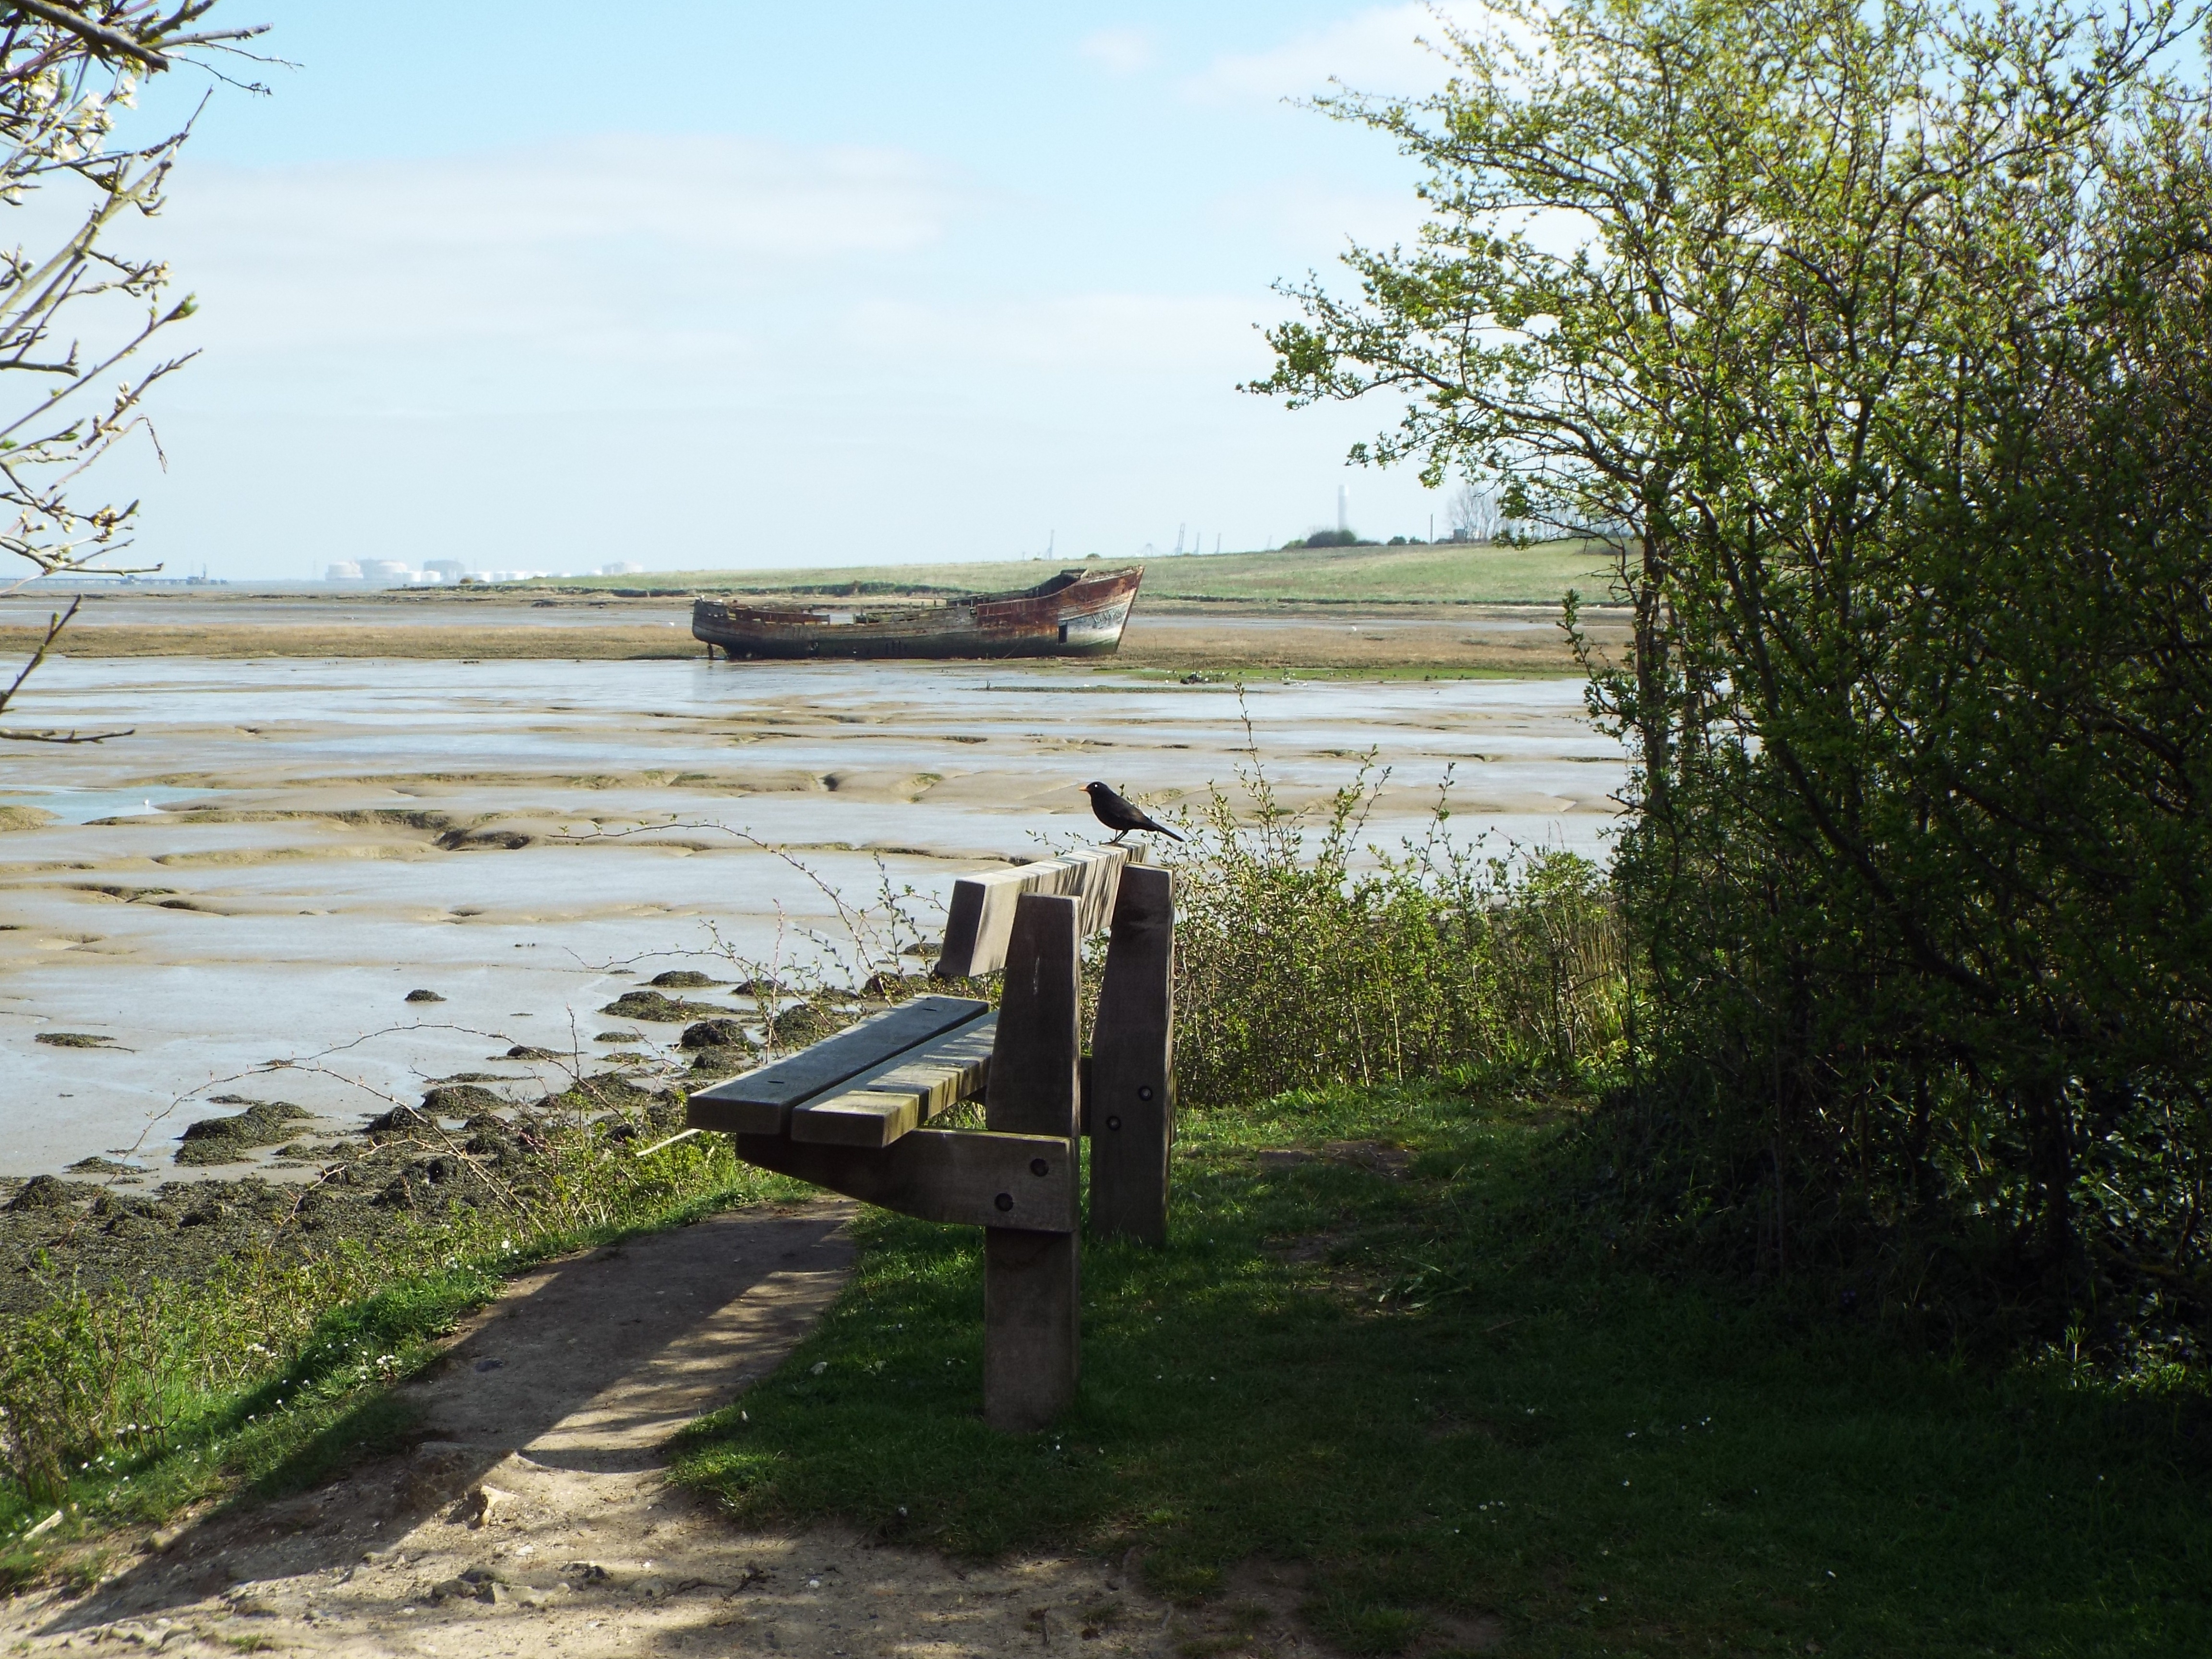
sea, tree, water, trail, shore, lake, river, walkway, reservoir, waterway, body of water, wetland, habitat, rural area